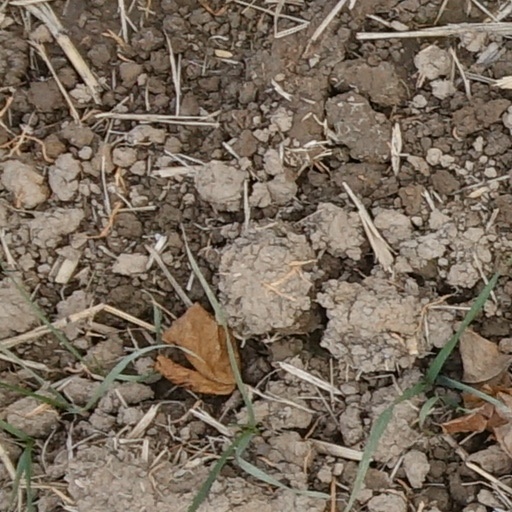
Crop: wheat